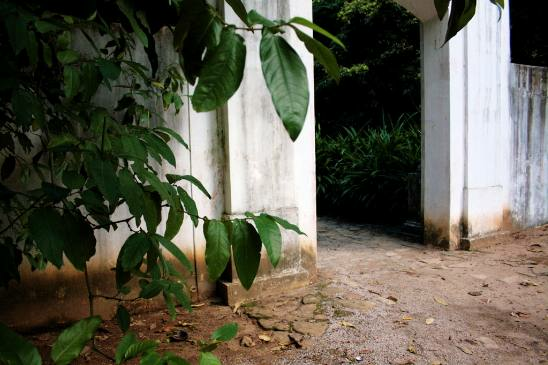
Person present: No